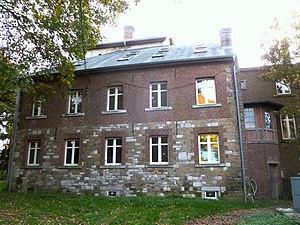
Cette page regroupe l'ensemble du patrimoine immobilier classé de la ville belge d'Eupen.